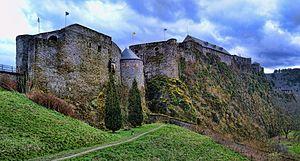
L’Ardenne est une région naturelle qui s'étend sur les territoires belge, français, luxembourgeois et allemand, située à l'est de la Meuse et de la Sambre et limitée au sud par les plaines de Lorraine et de Champagne. Le massif ardennais est une ancienne chaîne de montagnes.